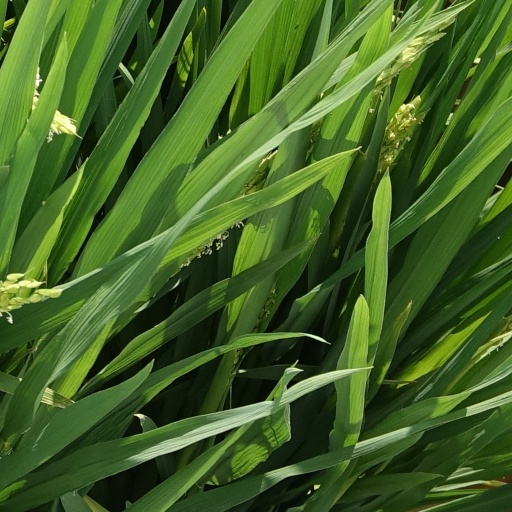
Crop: rice